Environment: real
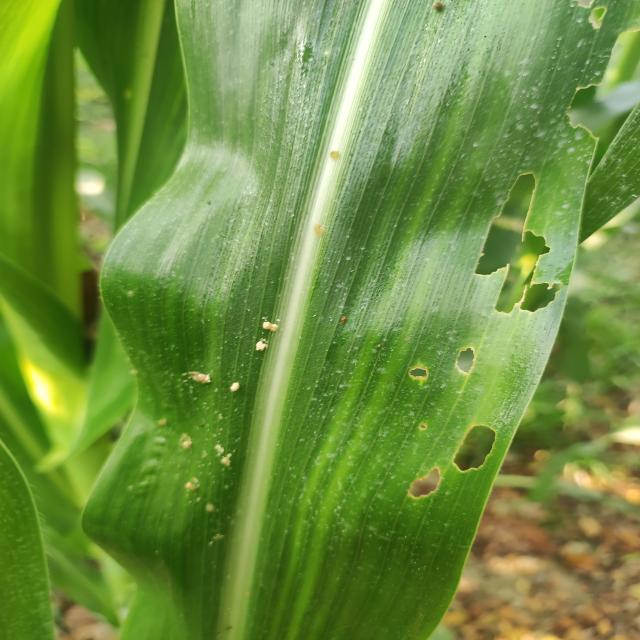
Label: fall_armyworm